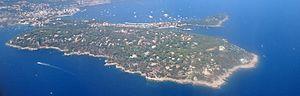
Le cap Ferrat vue d'avion.
Le cap Ferrat est une presqu’île située sur la Côte d’Azur, dans le département des Alpes-Maritimes. Il sépare Beaulieu-sur-Mer de Villefranche-sur-Mer. La ville de Saint-Jean-Cap-Ferrat se développe sur sa côte est. La Rade de Villefranche le borde sur sa côte ouest.